Øvre Eiker

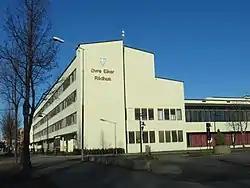
Øvre Eiker Townhall at Hokksund

Øvre Eiker is a lush valley along Drammenselva with Modum to the north and Drammen to the east. To the south flows Eikeren watercourse, which is dominated by the contiguous Lakes Eikeren and Fiskumvannet. Eikeren is 156 Meters deep and is partly located in Holmestrand municipality in the south. The municipality's highest point, Myrehogget, 707 meters above sea level. is located west, between Øvre Eiker and Flesberg municipality.